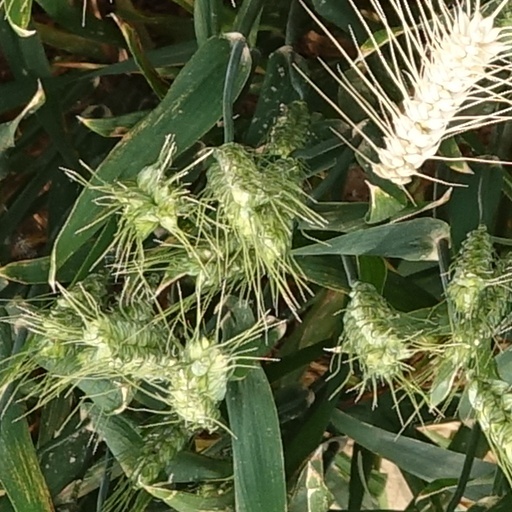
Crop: wheat